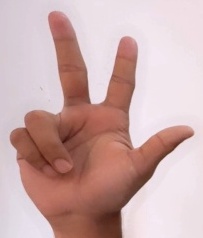
ASL sign: 3